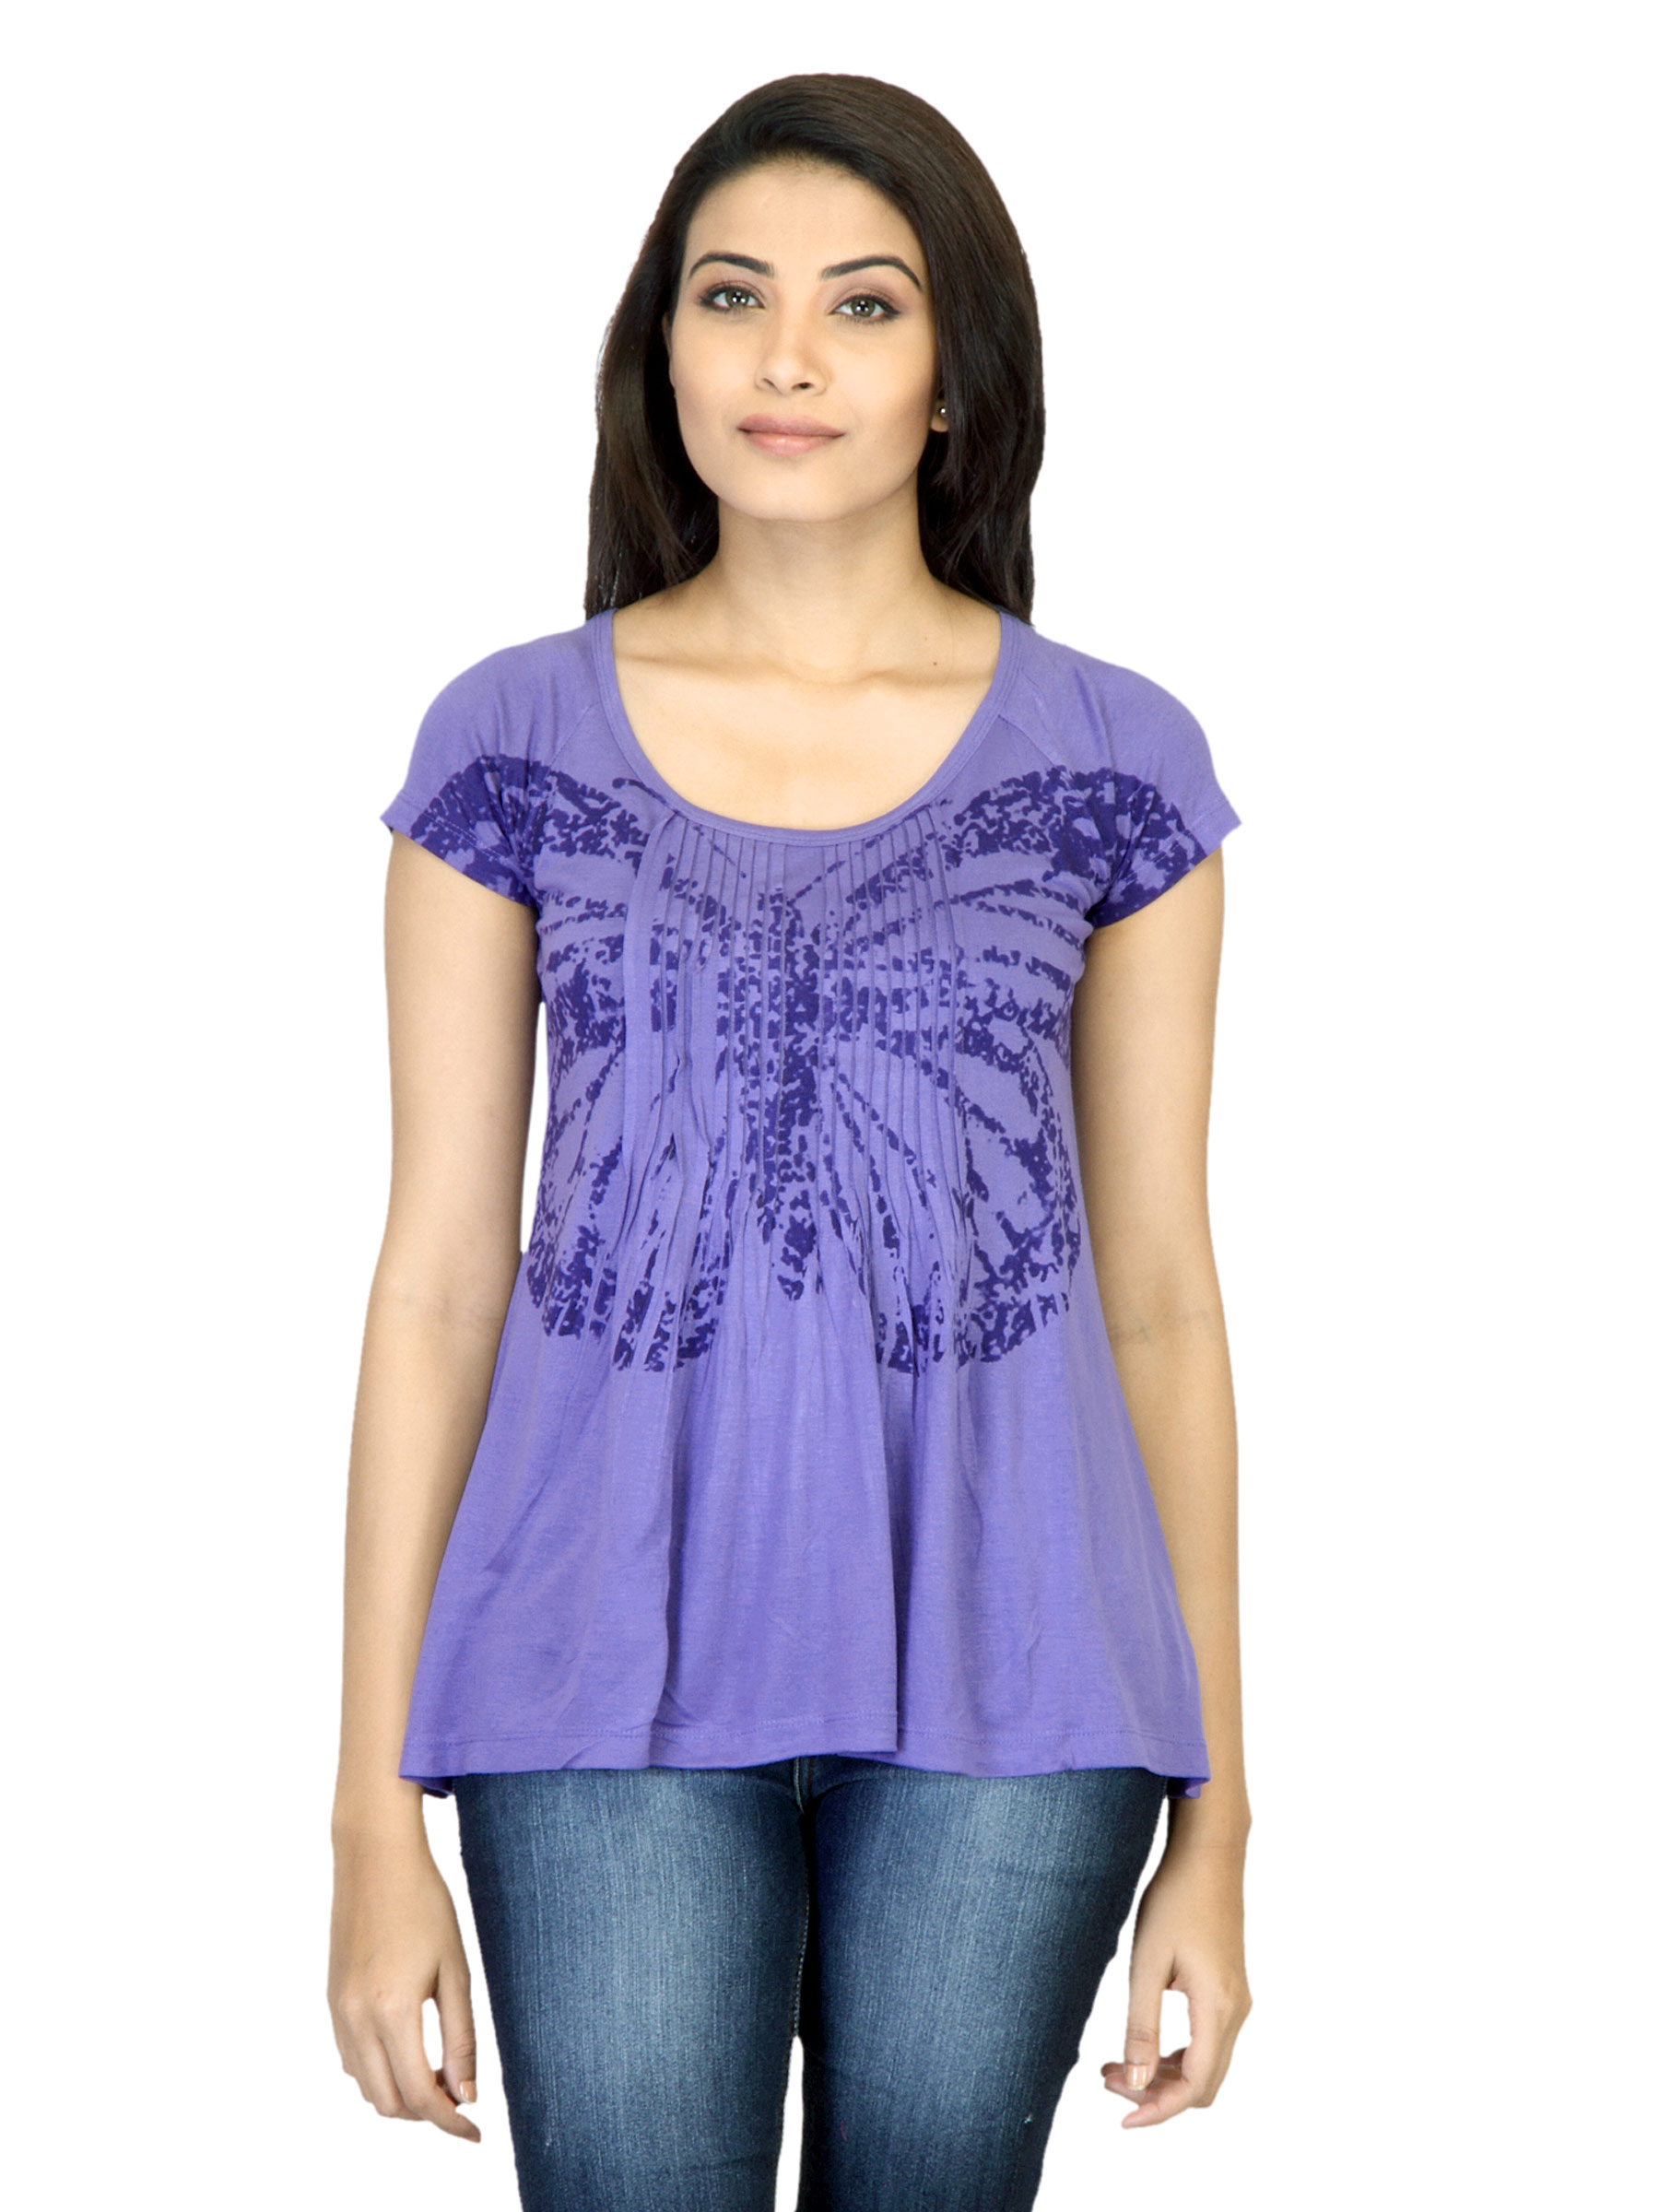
Jealous 21 Women Lavender Printed Top
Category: Apparel / Topwear / Tops
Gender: Women
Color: Lavender
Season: Summer 2012
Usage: Casual